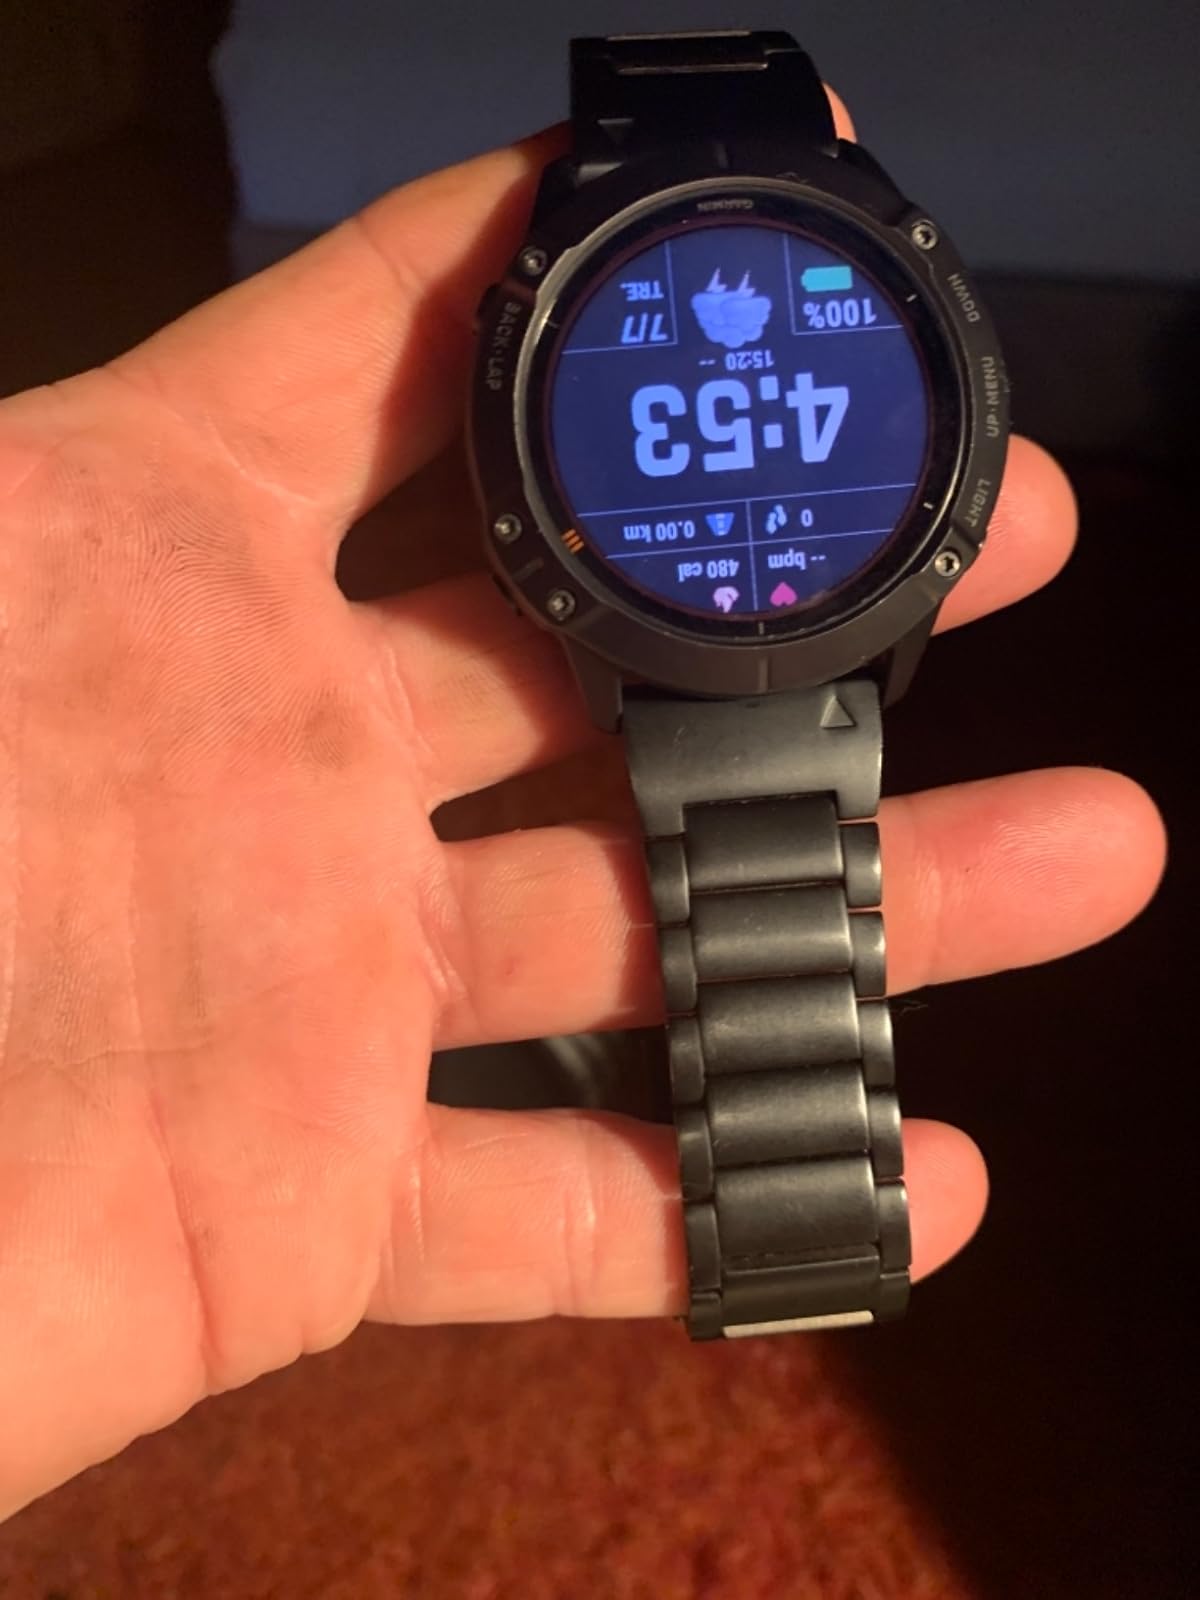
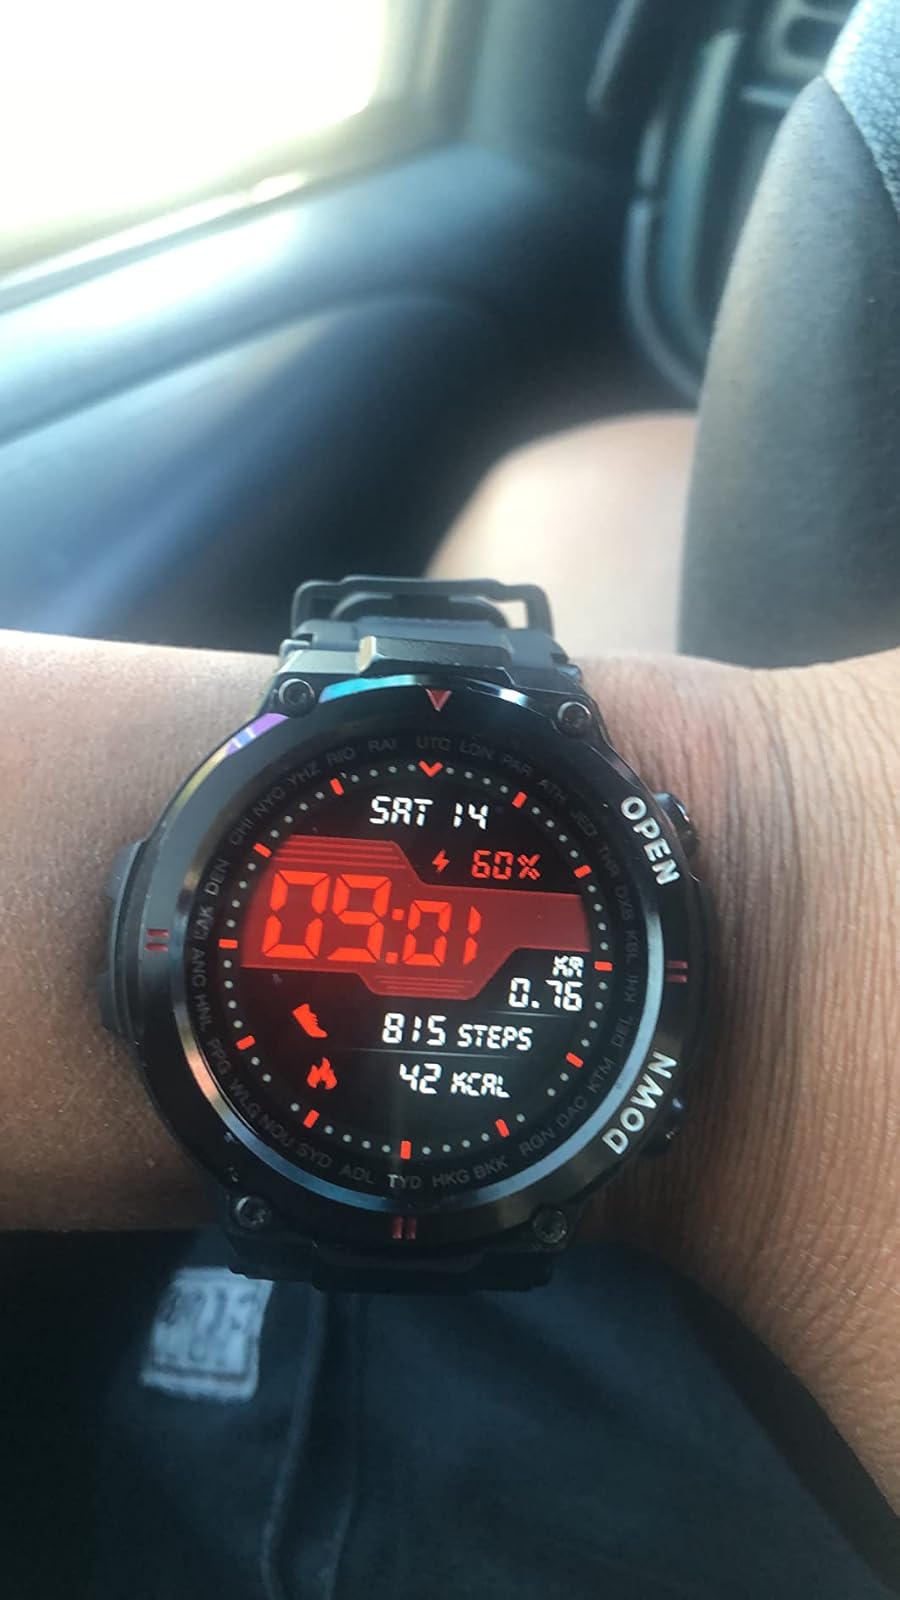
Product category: smartwatch
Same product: no